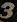
Number: 3